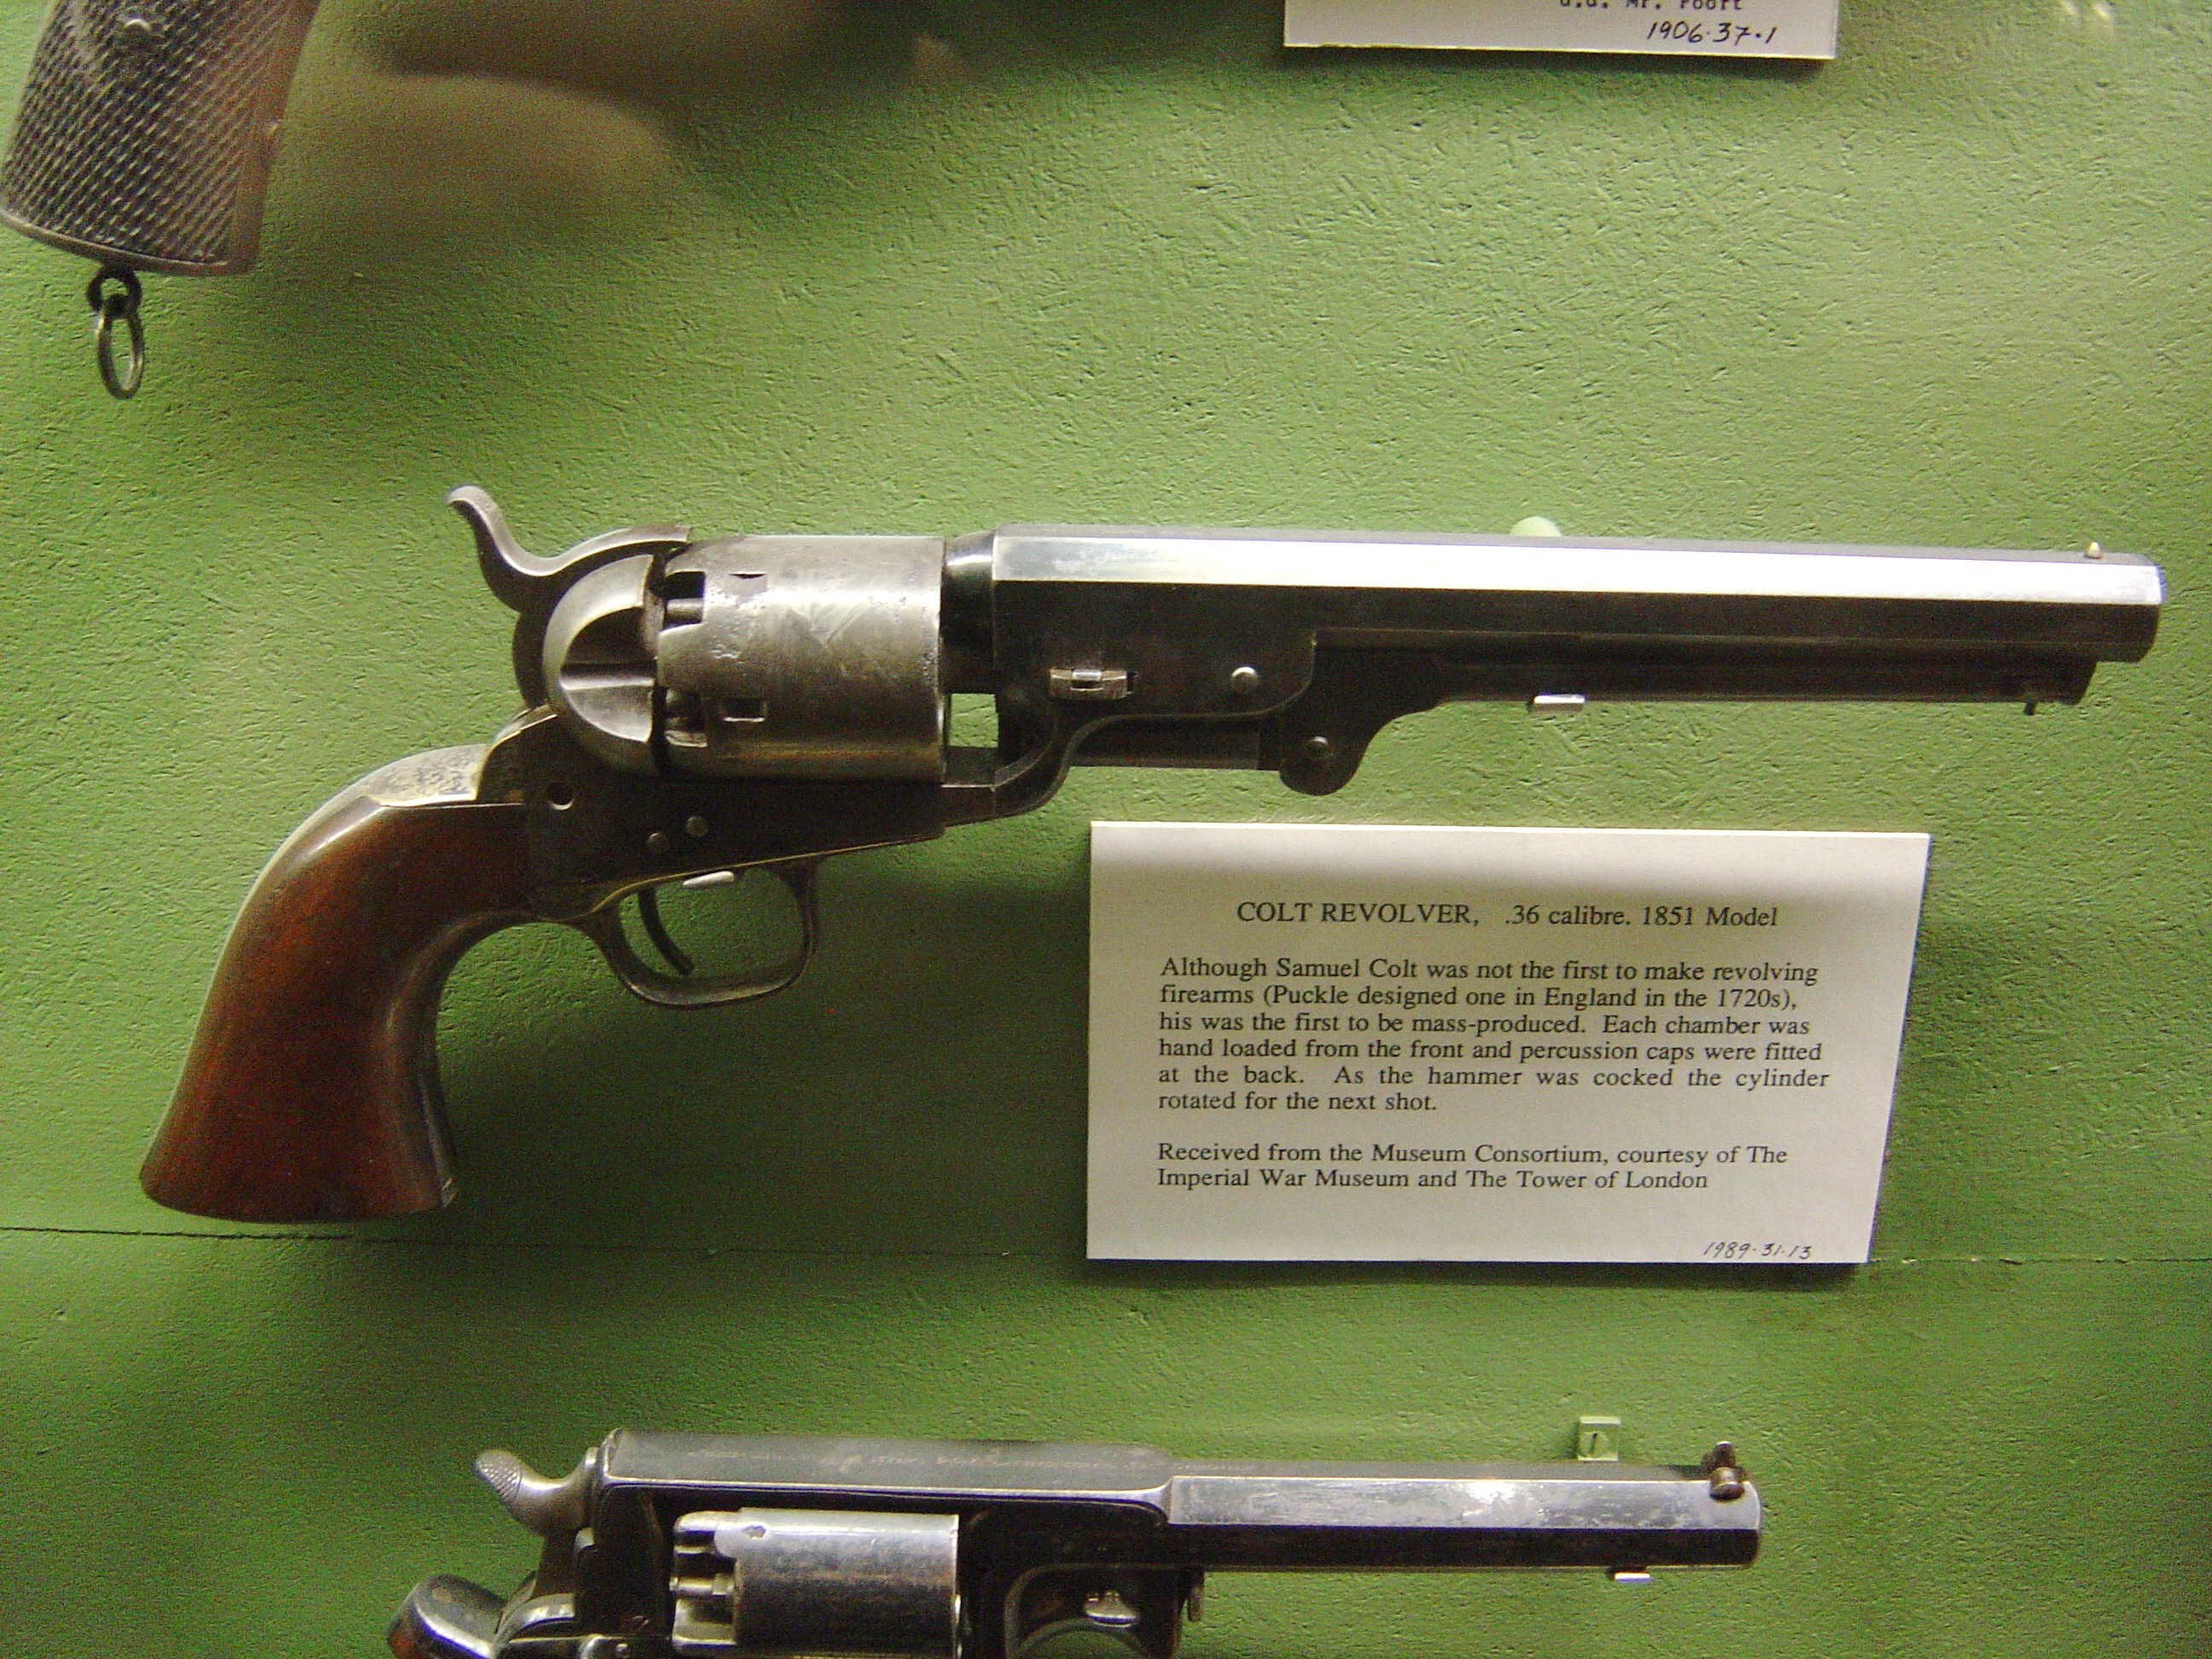
antique, old, museum, weapon, arms, gun, rifle, exhibition, pistol, shotgun, colt, handgun, revolver, firearm, trigger, gun barrel